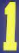
Number: 1